Puss in Boots (2011 film)

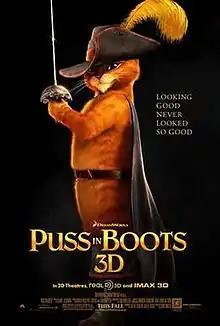
Theatrical release poster

Puss in Boots is a 2011 American animated adventure comedy film produced by DreamWorks Animation and distributed by Paramount Pictures. It is a spin-off of the "Shrek" film series and its fifth installment, rather than an adaptation of the fairytale "Puss in Boots". The film was directed by Chris Miller from a screenplay by Tom Wheeler and a story by Brian Lynch, Will Davies, and Wheeler, based on the character from "Shrek 2" (2004) and inspired from the Puss in Boots fairy tale. It stars Antonio Banderas (reprising his voice role as Puss in Boots), alongside Salma Hayek, Zach Galifianakis, Billy Bob Thornton, and Amy Sedaris. The film follows the origin story of Puss in Boots (Banderas) during his adventure years before the events of "Shrek 2". Accompanied by his friends, Humpty Dumpty (Galifianakis) and Kitty Softpaws (Hayek), Puss is pitted against Jack and Jill (Thornton and Sedaris), two murderous outlaws, for ownership of three legendary magical beans that lead to a great fortune of Golden Eggs from the Great Terror, a gigantic Goose.